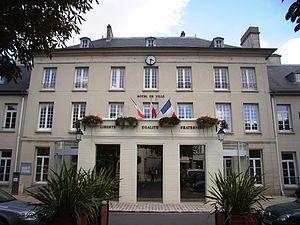
Palaiseau
Rådhuset i Palaiseau
Rådhuset i Palaiseau
Palaiseau er en mindre fransk provinsby. Den er hovedsæde i arrondissementet af samme navn i departementet Essonne. Indbyggerne kaldes Palaisien.